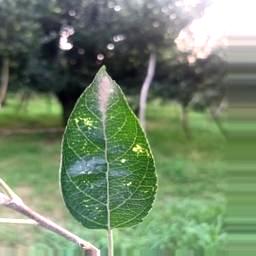
Label: Apple_Mosaic